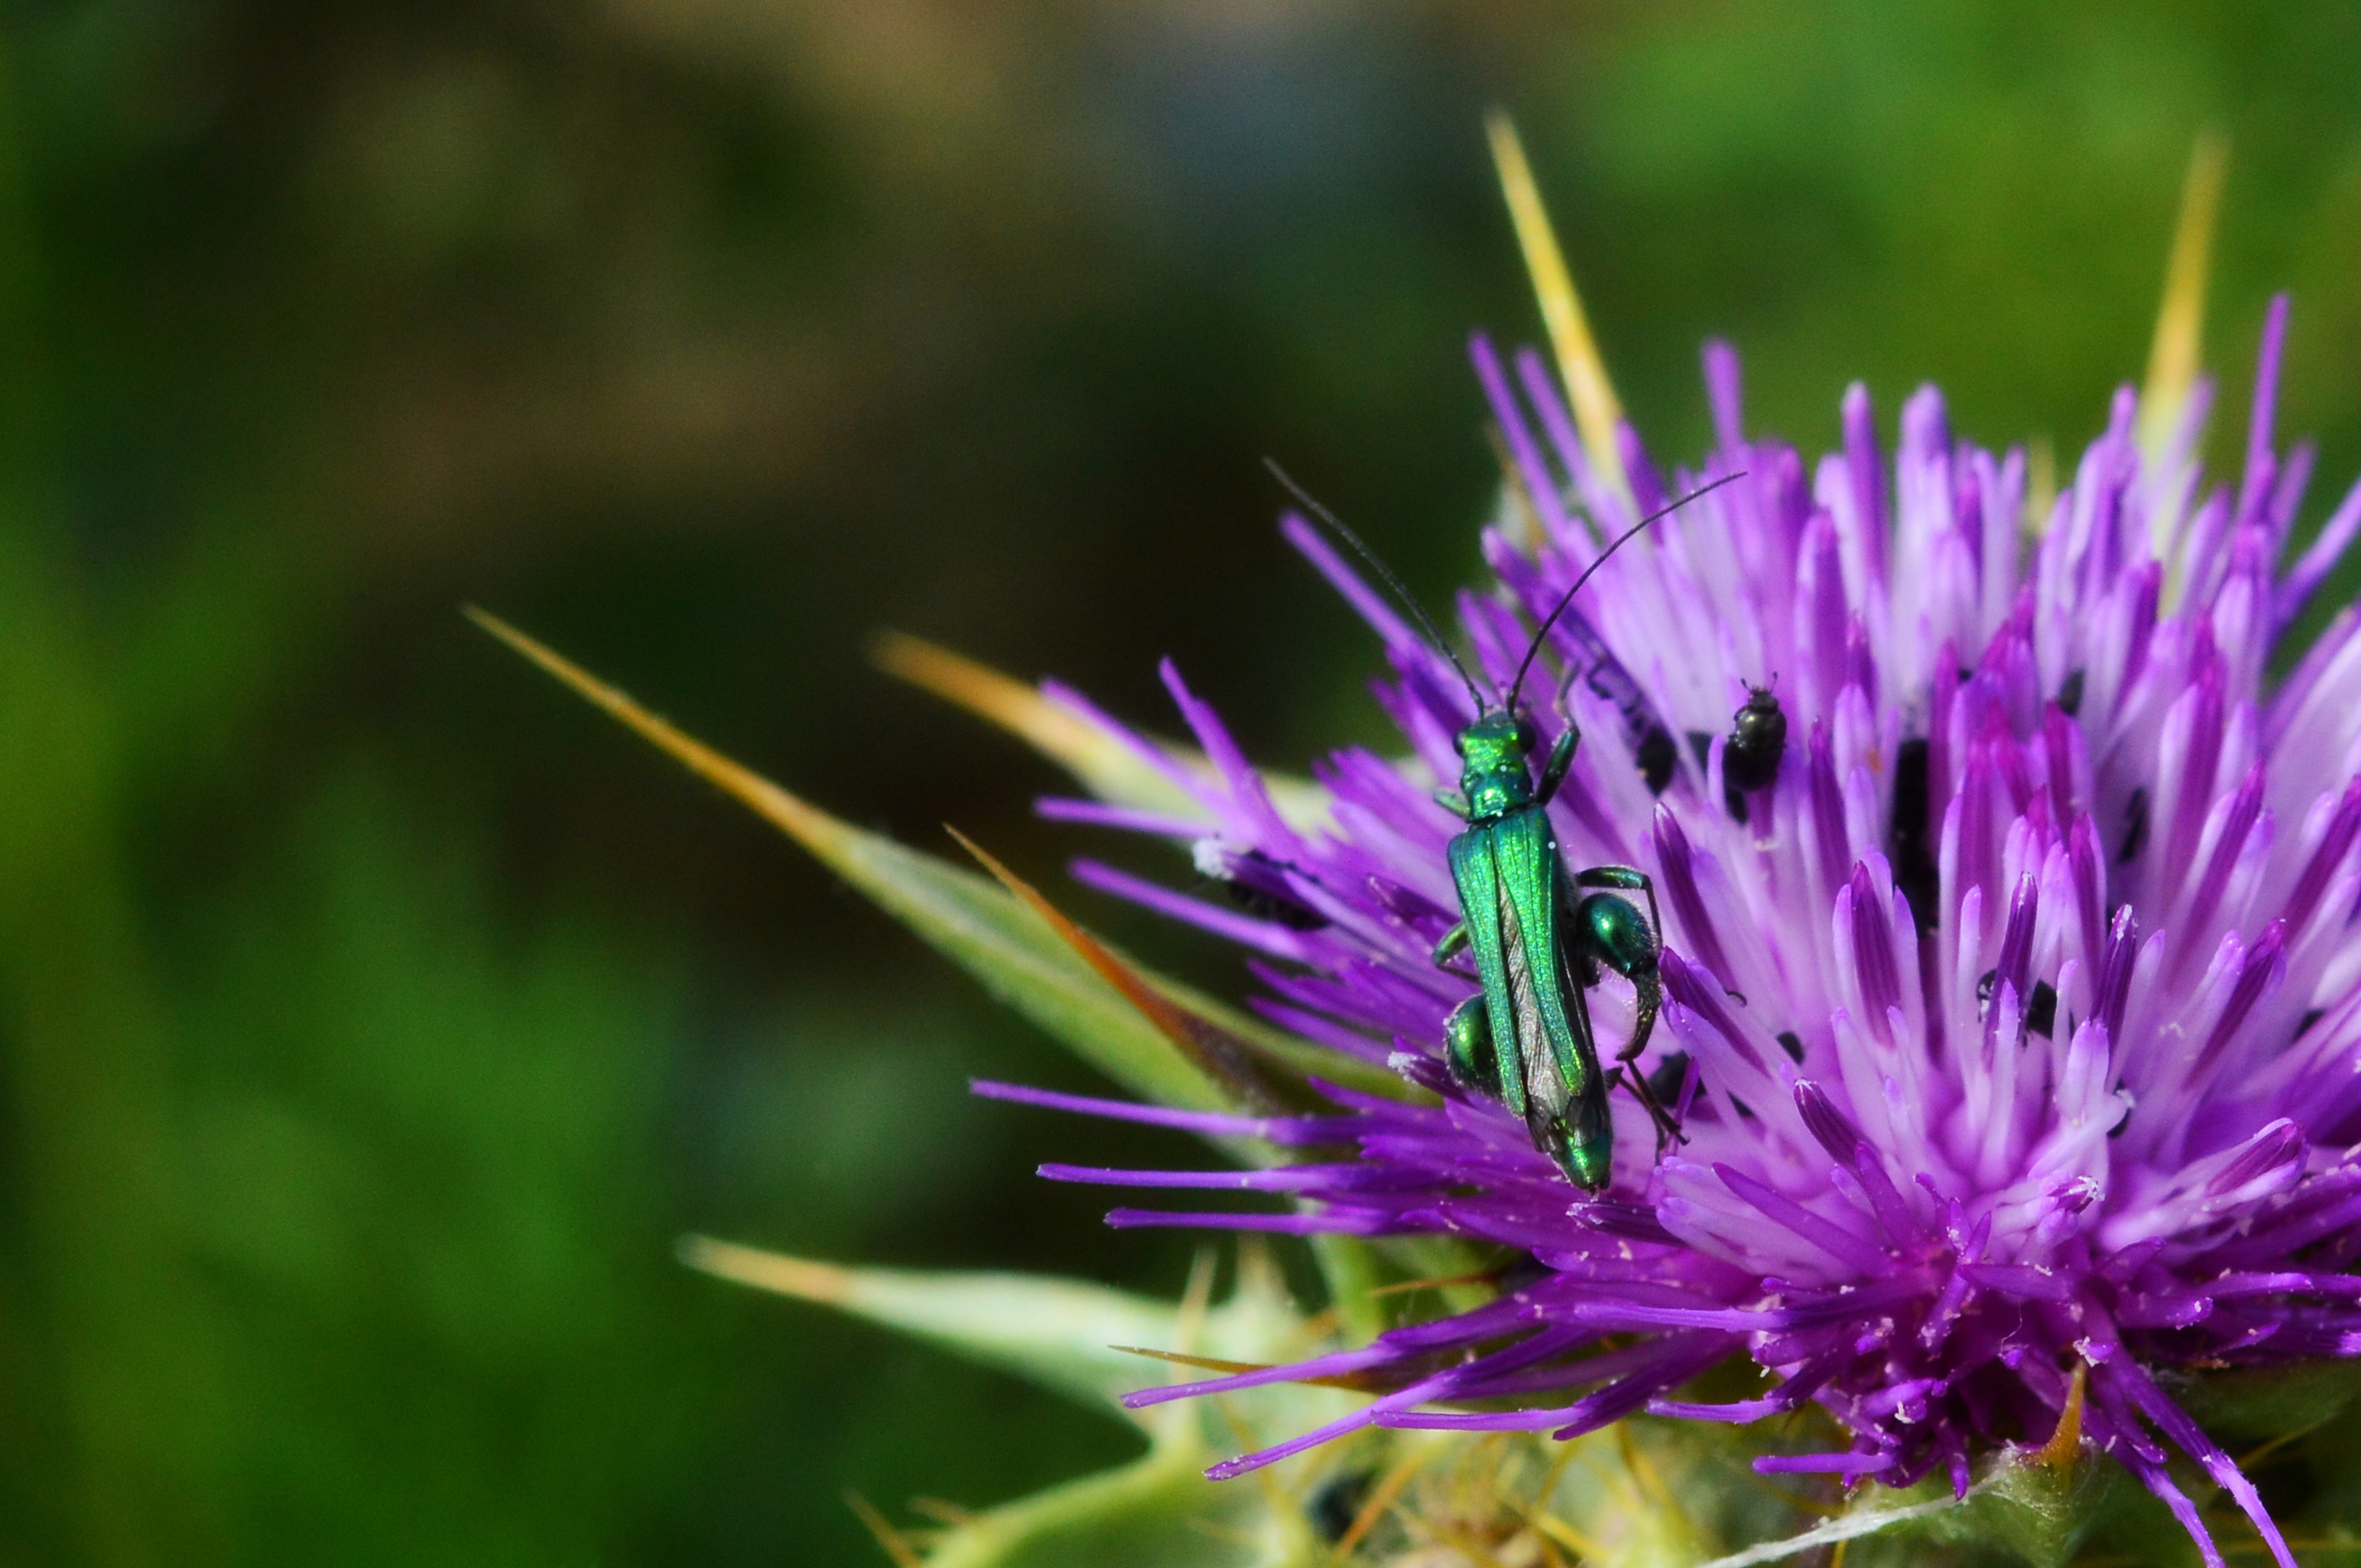
nature, grass, plant, photography, meadow, flower, petal, green, insect, botany, flora, wildflower, card, close up, asteraceae, thistle, fleur, vert, flor, naturaleza, insecto, cardo, verde, natur, brillante, insecte, blume, brilliant, natura, insekt, fiore, chardon, disteln, carduus, thristle, naturalesa, brillant, verd, insetto, gr n, macro photography, flowering plant, cardi, gl nzend, abrojo, daisy family, silybum, plant stem, land plant